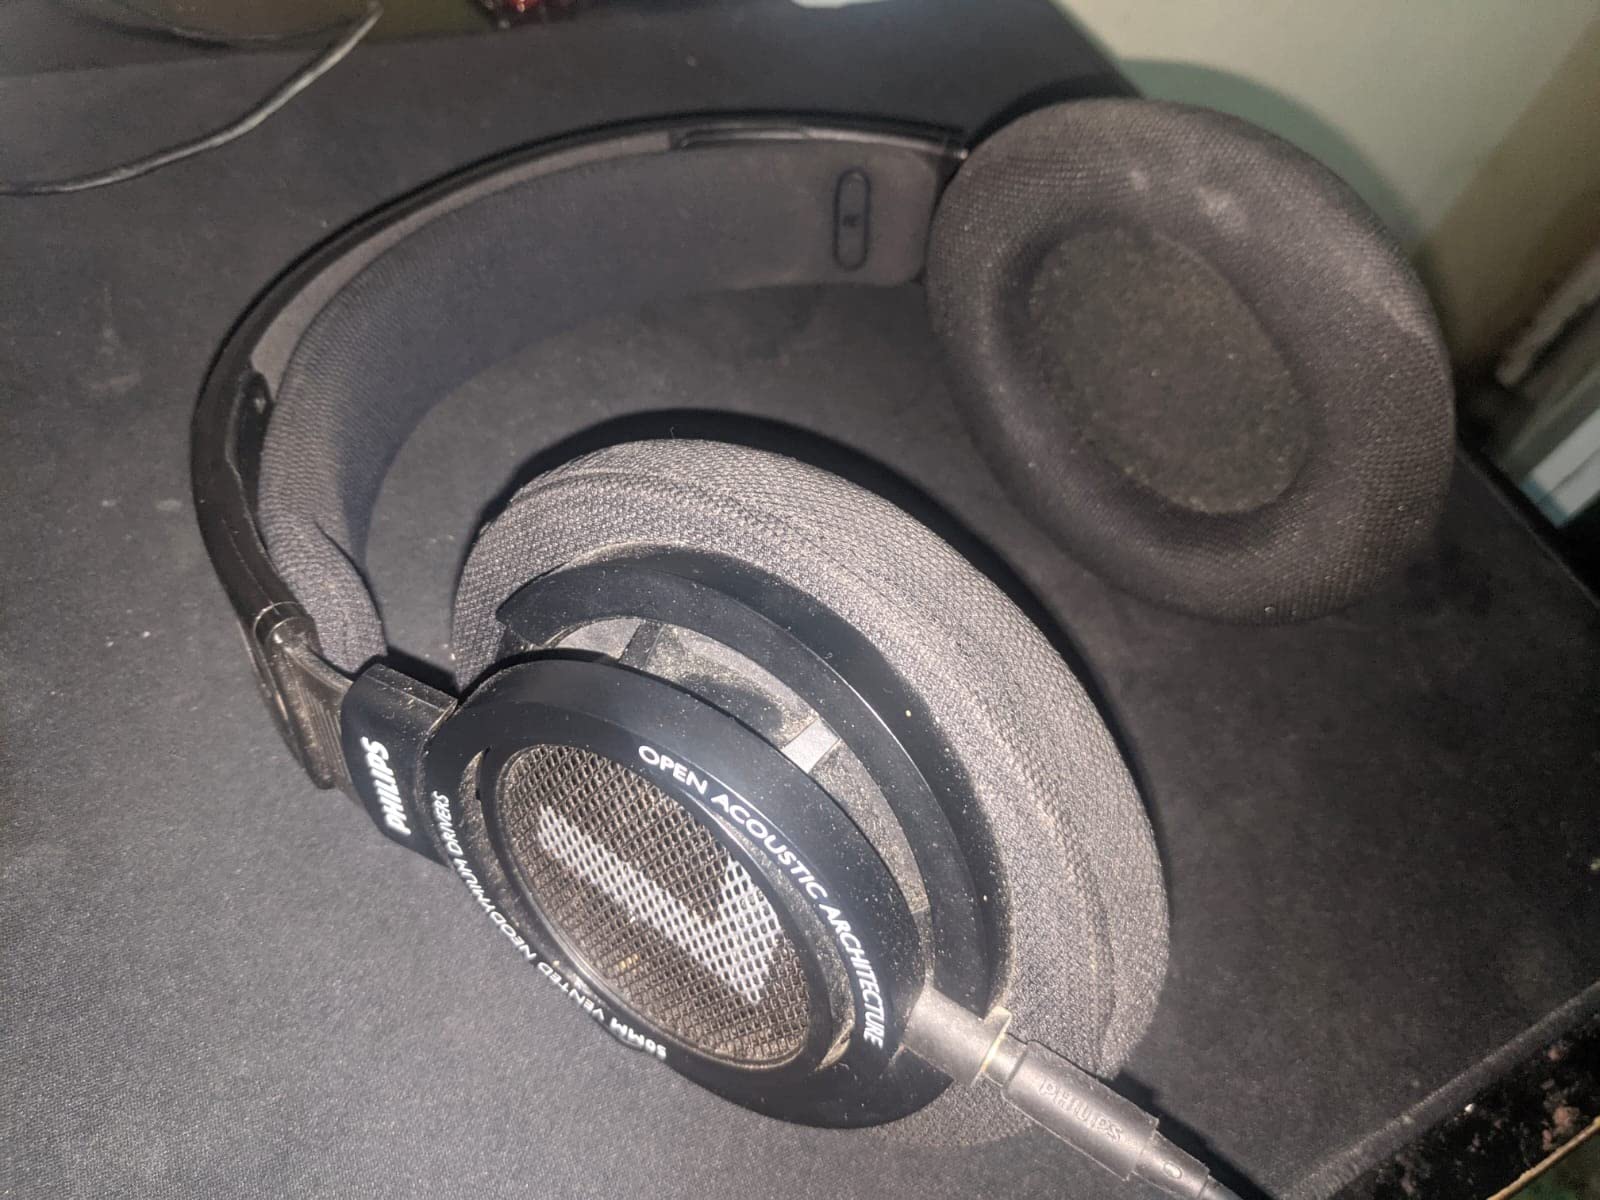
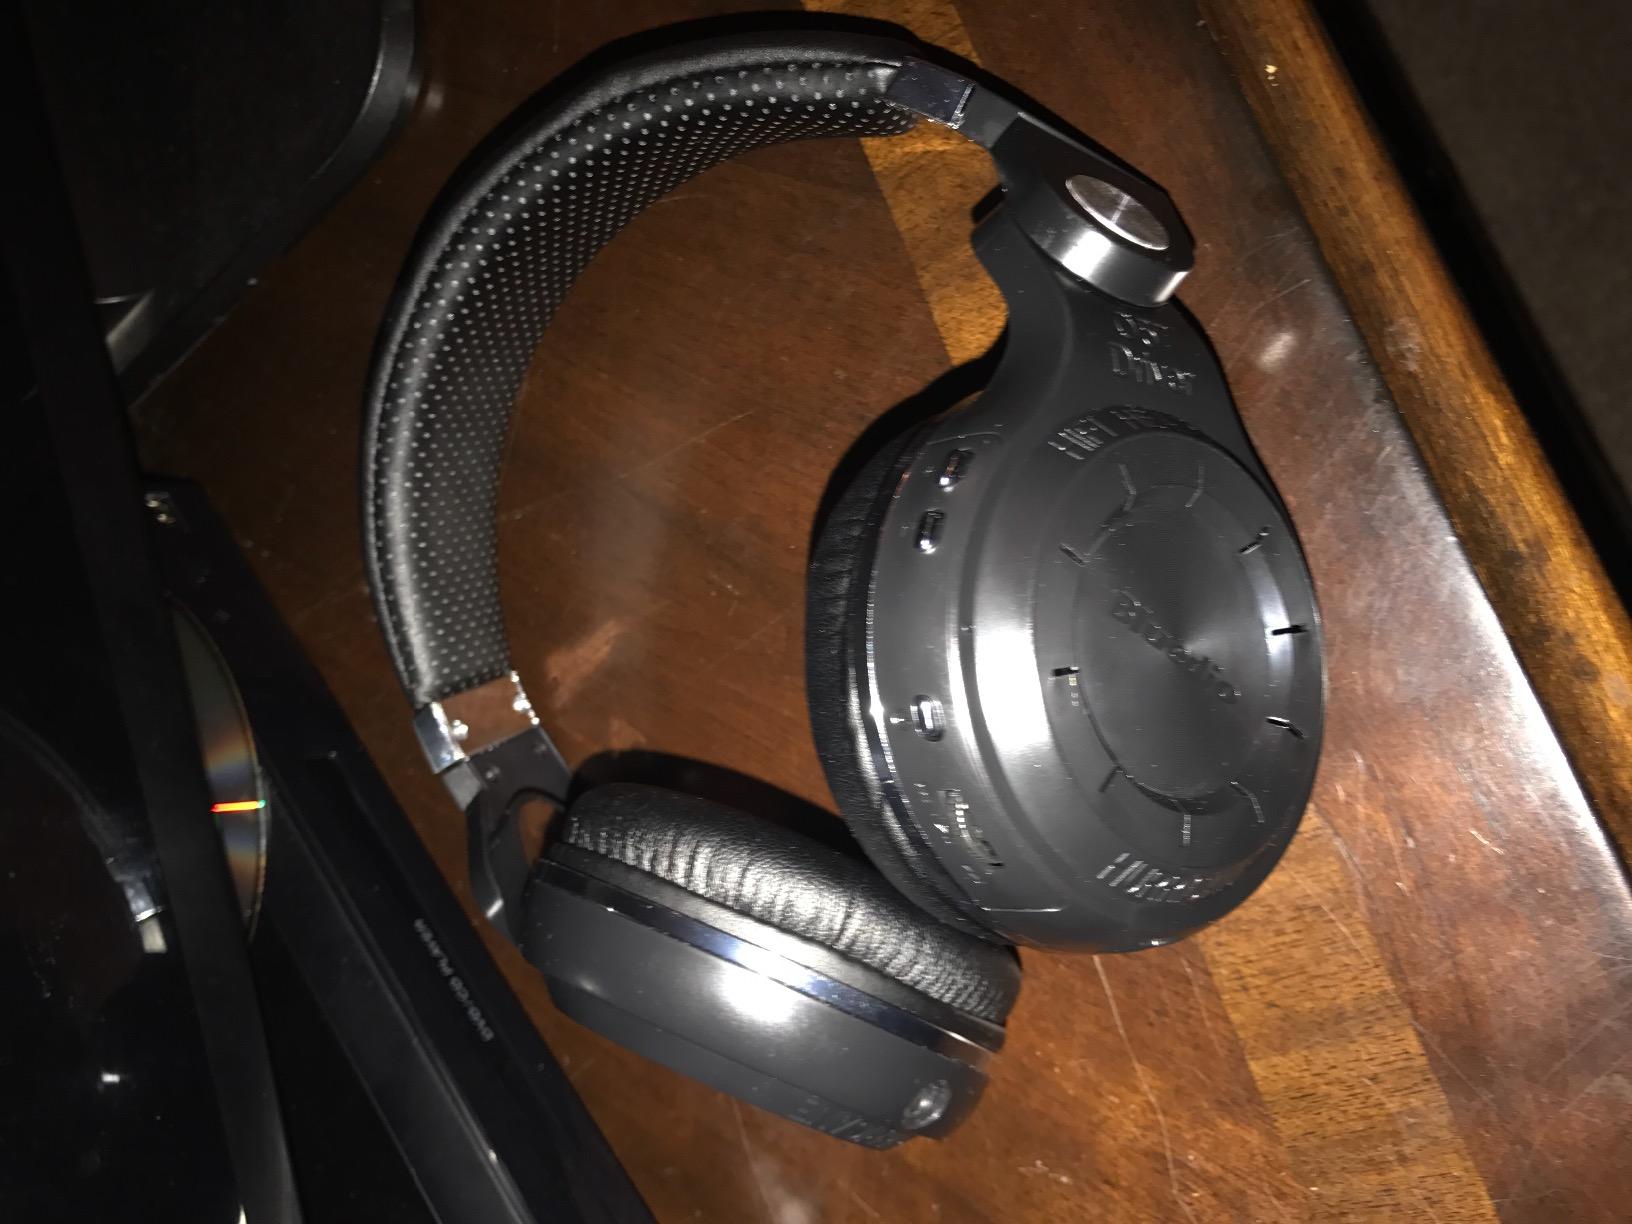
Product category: headphones
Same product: no